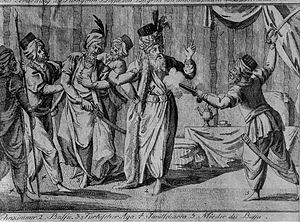
La Première révolte serbe contre les Turcs a lieu du 14 février 1804 au 7 octobre 1813, après plus de trois cents ans d’occupation ottomane. Durement écrasée en 1813, la répression qui s’ensuit constitue la cause directe de la Seconde révolte serbe de 1815, prélude à l’autonomie de la Serbie.